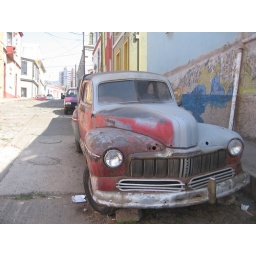
Old car parked on the street in Valparaiso